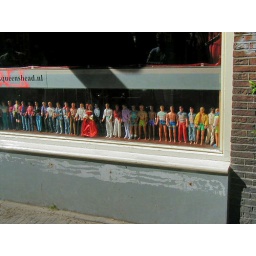
ken dolls in a bar window